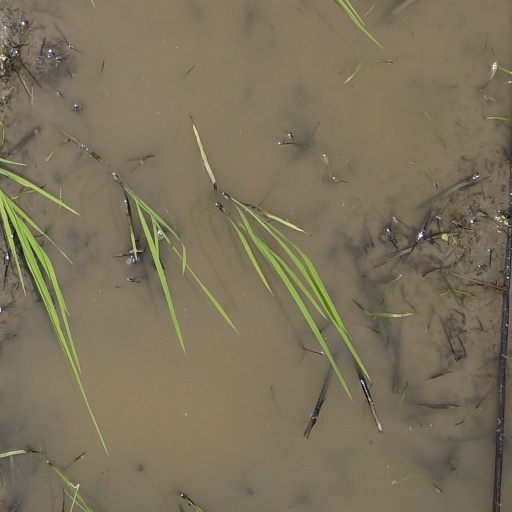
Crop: rice